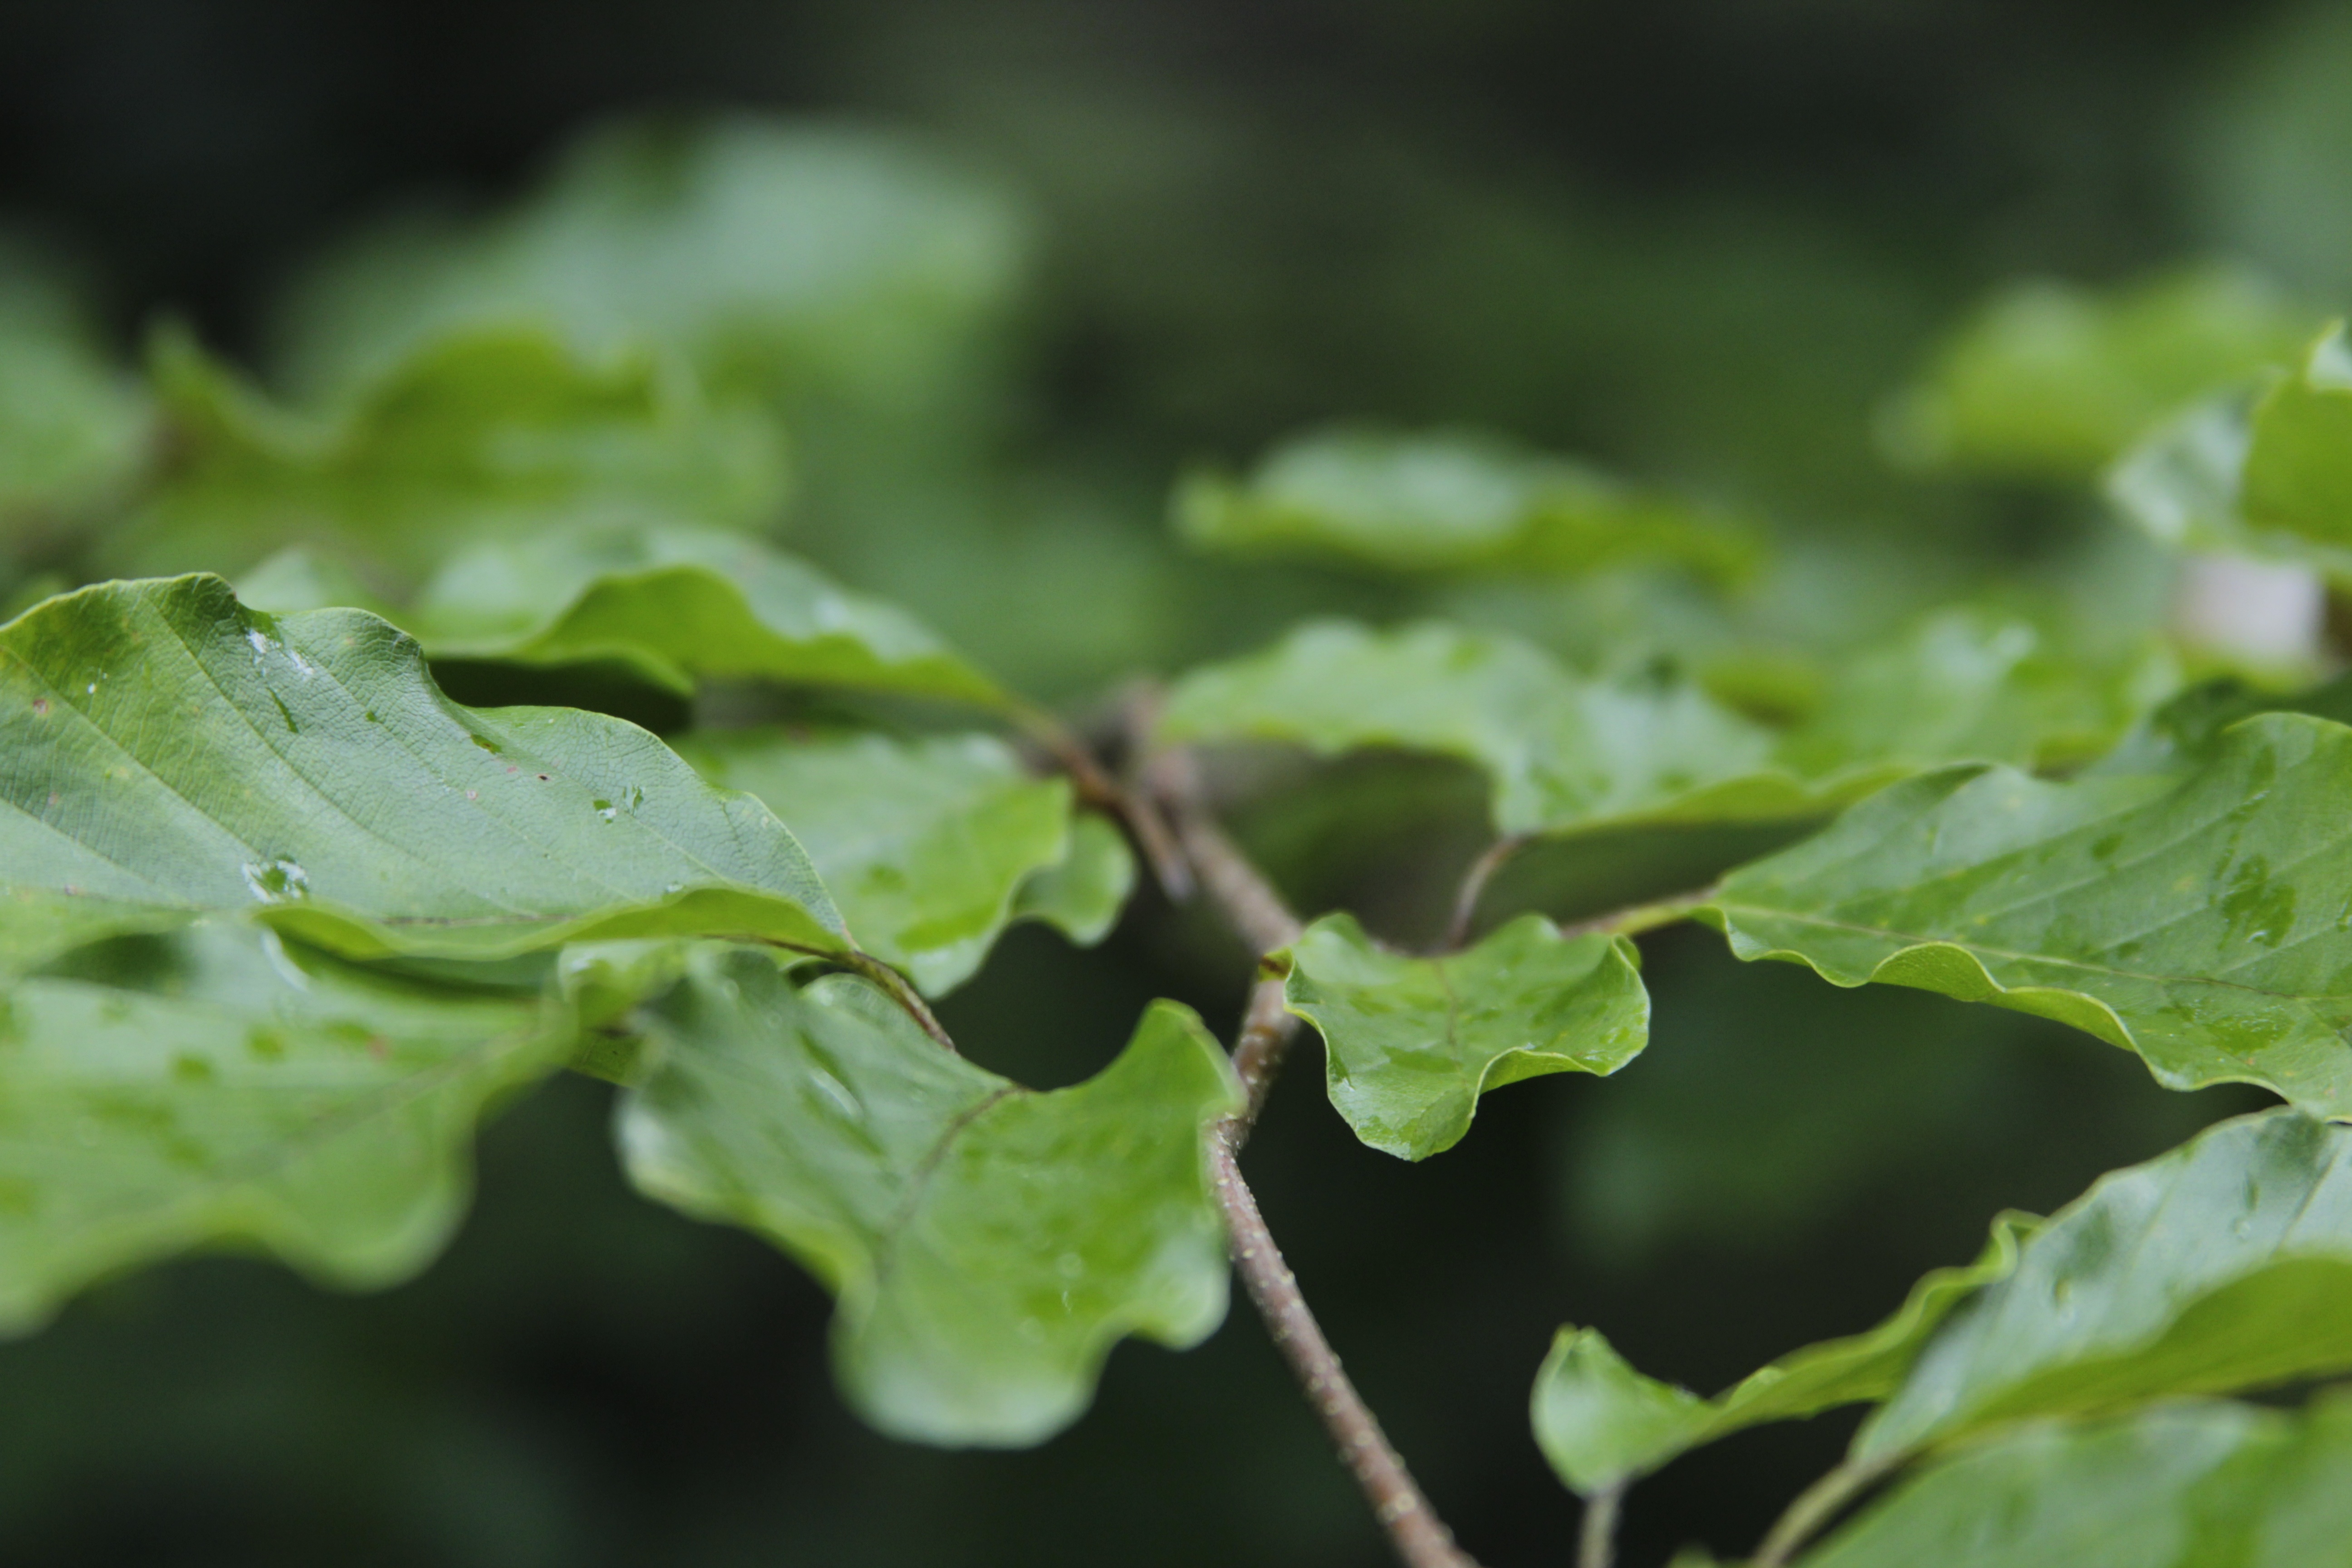
tree, nature, branch, plant, leaf, flower, food, green, produce, flora, twig, freshness, close up, leaves, macro photography, green leaf, green leaves, flowering plant, annual plant, woody plant, land plant